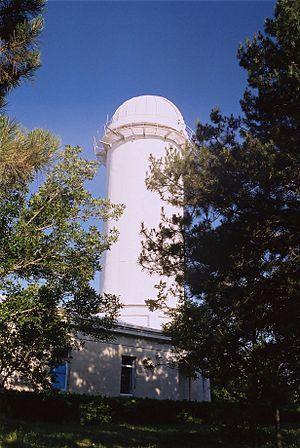
Cet article recense les sites inscrits au patrimoine mondial en Ukraine.